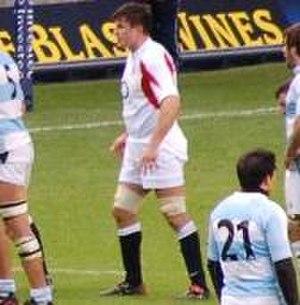
Martin Edward Corry, né le 12 octobre 1973 à Birmingham, est un joueur de rugby à XV anglais. Il joue en équipe d'Angleterre et évolue aux postes de troisième ligne centre ou aile au sein de l'effectif des Leicester Tigers. Il met un terme à sa carrière de joueur à la fin de la saison 2008-09.
La liste des joueurs sélectionnés en équipe d'Angleterre de rugby à XV comprend 1 413 joueurs au 23 février 2020, le dernier étant Ben Earl retenu pour la première fois en équipe nationale le 8 février 2020 contre l'Écosse. Le premier Anglais sélectionné est John Bentley le dimanche 27 mars 1871 contre l'Écosse. L'ordre établi prend en compte la date de la première sélection, puis la qualité de titulaire ou remplaçant et enfin l'ordre alphabétique.